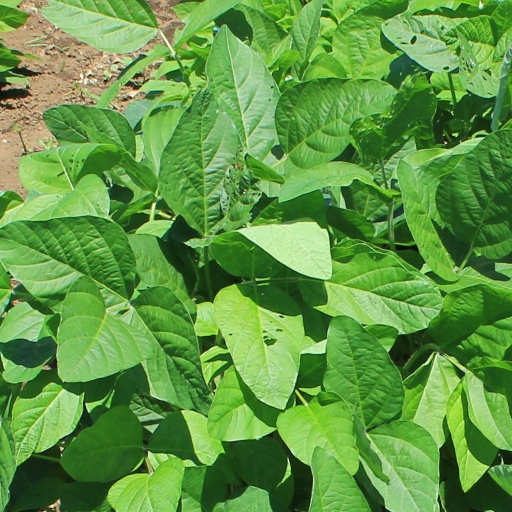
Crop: soybean